Nikkō Seamount

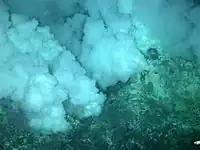
Smoke chimneys in the Nikkō Caldera floor

Nikkō is home to many underwater species, specifically 14 species which come from 12 families including the "Symphurus thermophilus", which are species that live in hydrothermal vent environments, which Nikkō has hydrothermal vents considering it is an active volcano. The seamount does also have endemic crustaceans, including the "Paragiopagurus ventilatus".